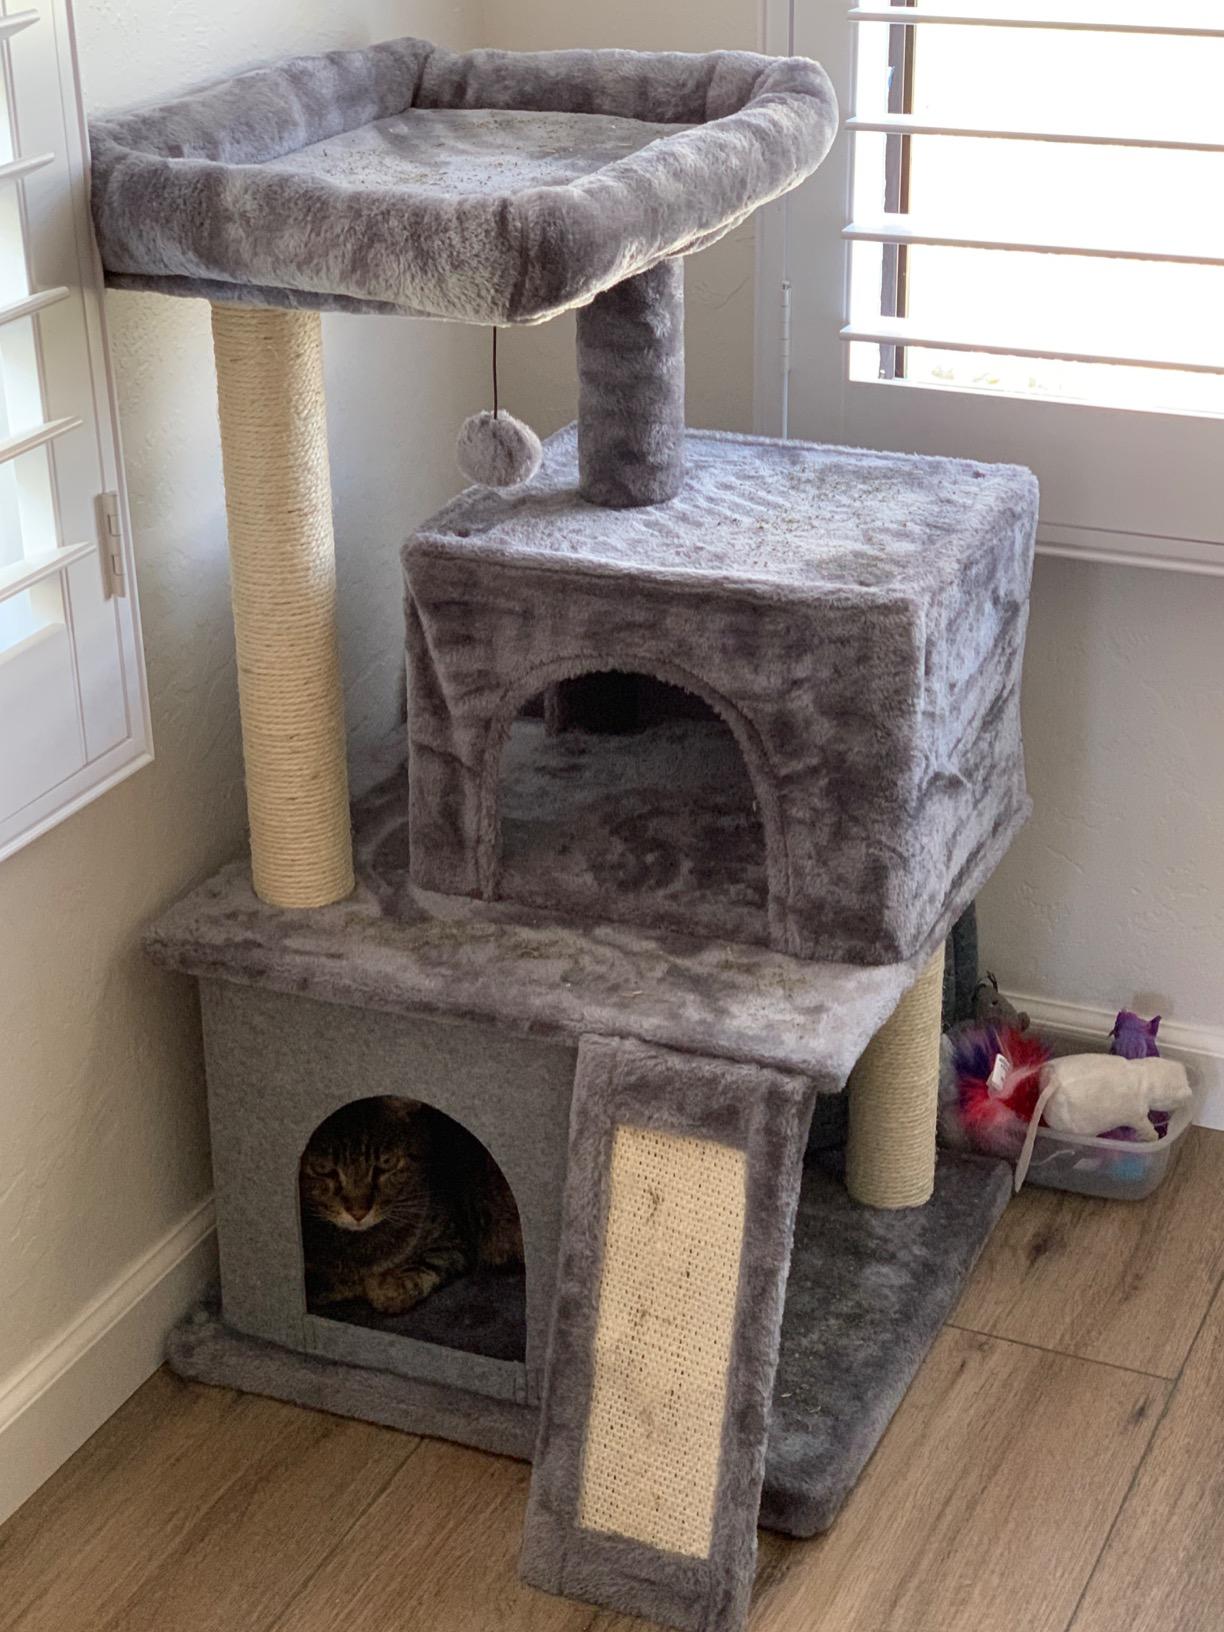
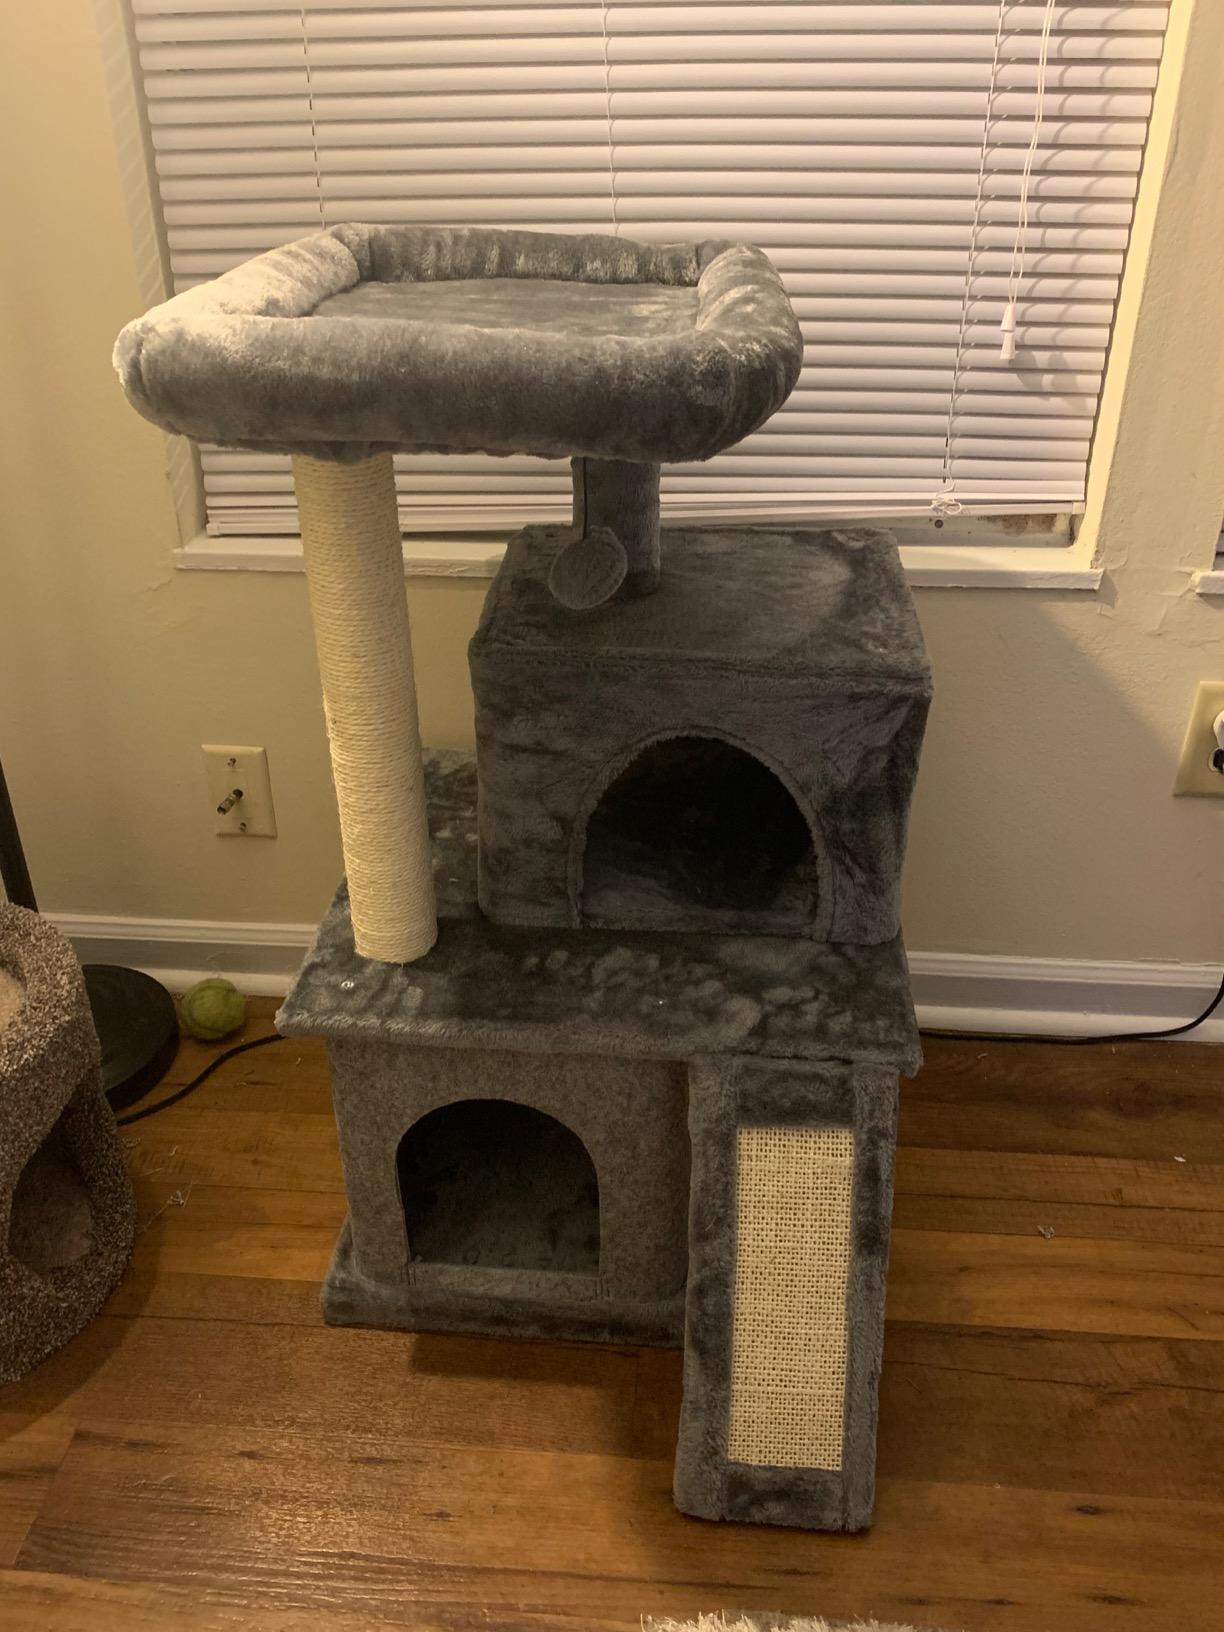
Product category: items_cat tree
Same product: yes